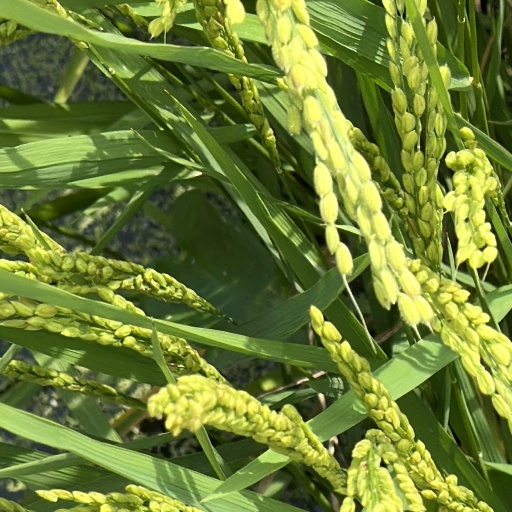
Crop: rice